Maisie Carr

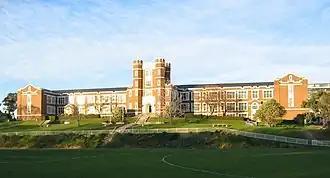
Melbourne High School, 2006

Maisie Carr was born Stella Grace Maisie Fawcett in Footscray, Melbourne. Neither of her parents had a science background but her love of plants was likely fostered by visits to nearby salt-marshes, her grandmother's garden and in nature study classes.